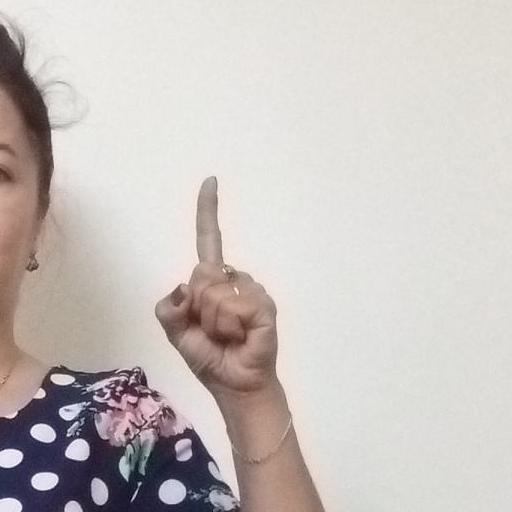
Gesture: one